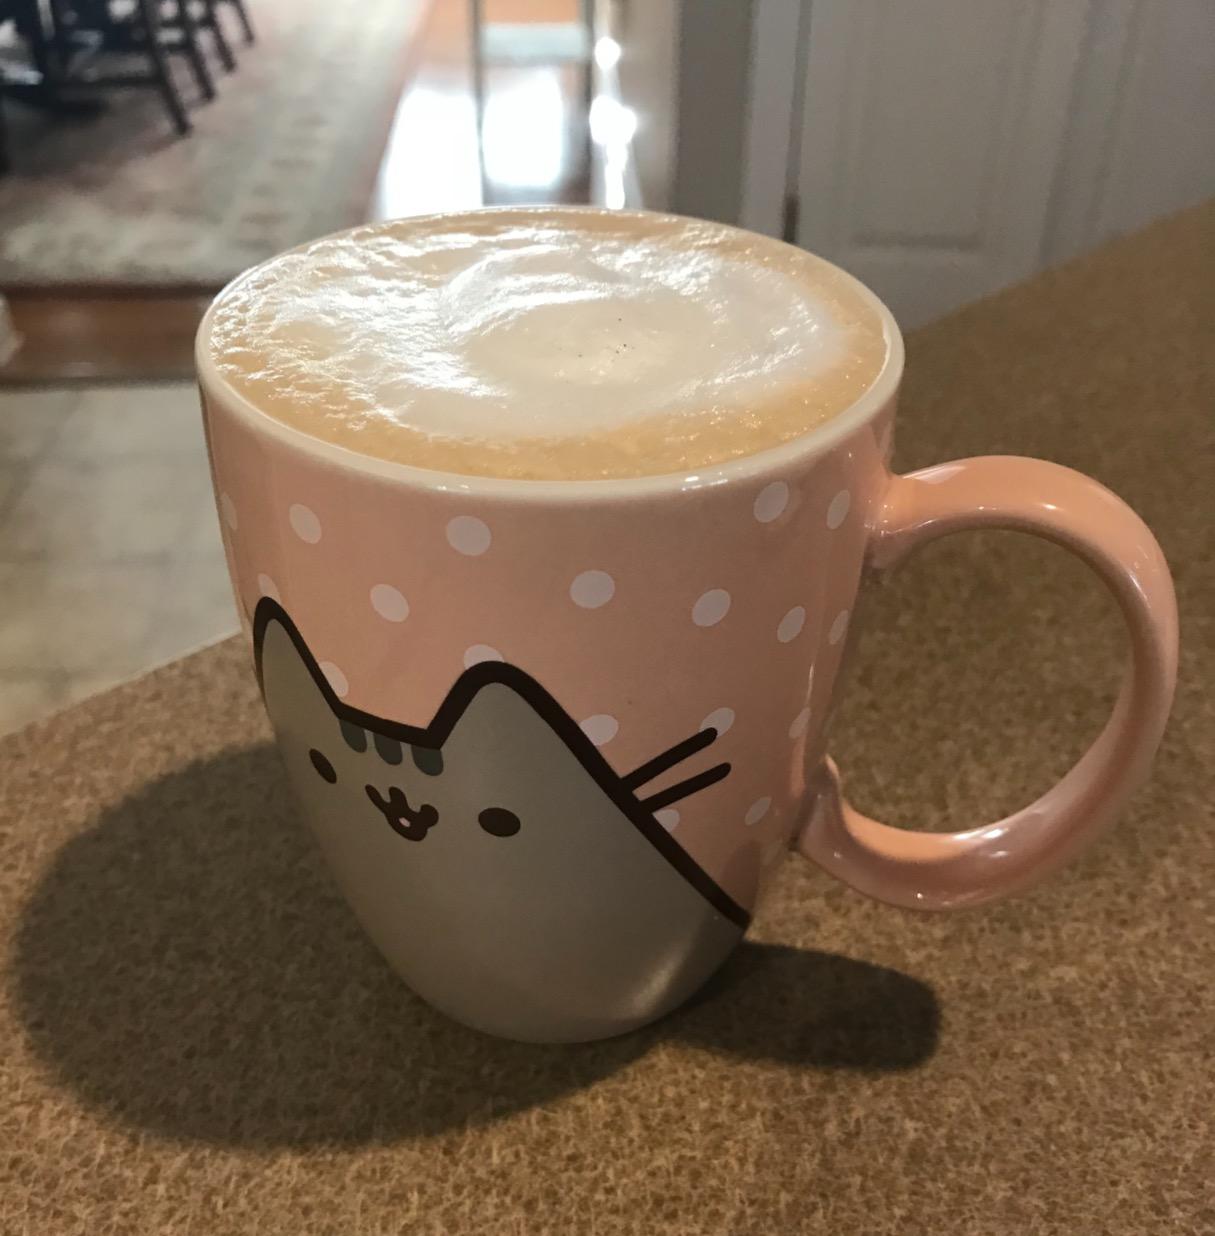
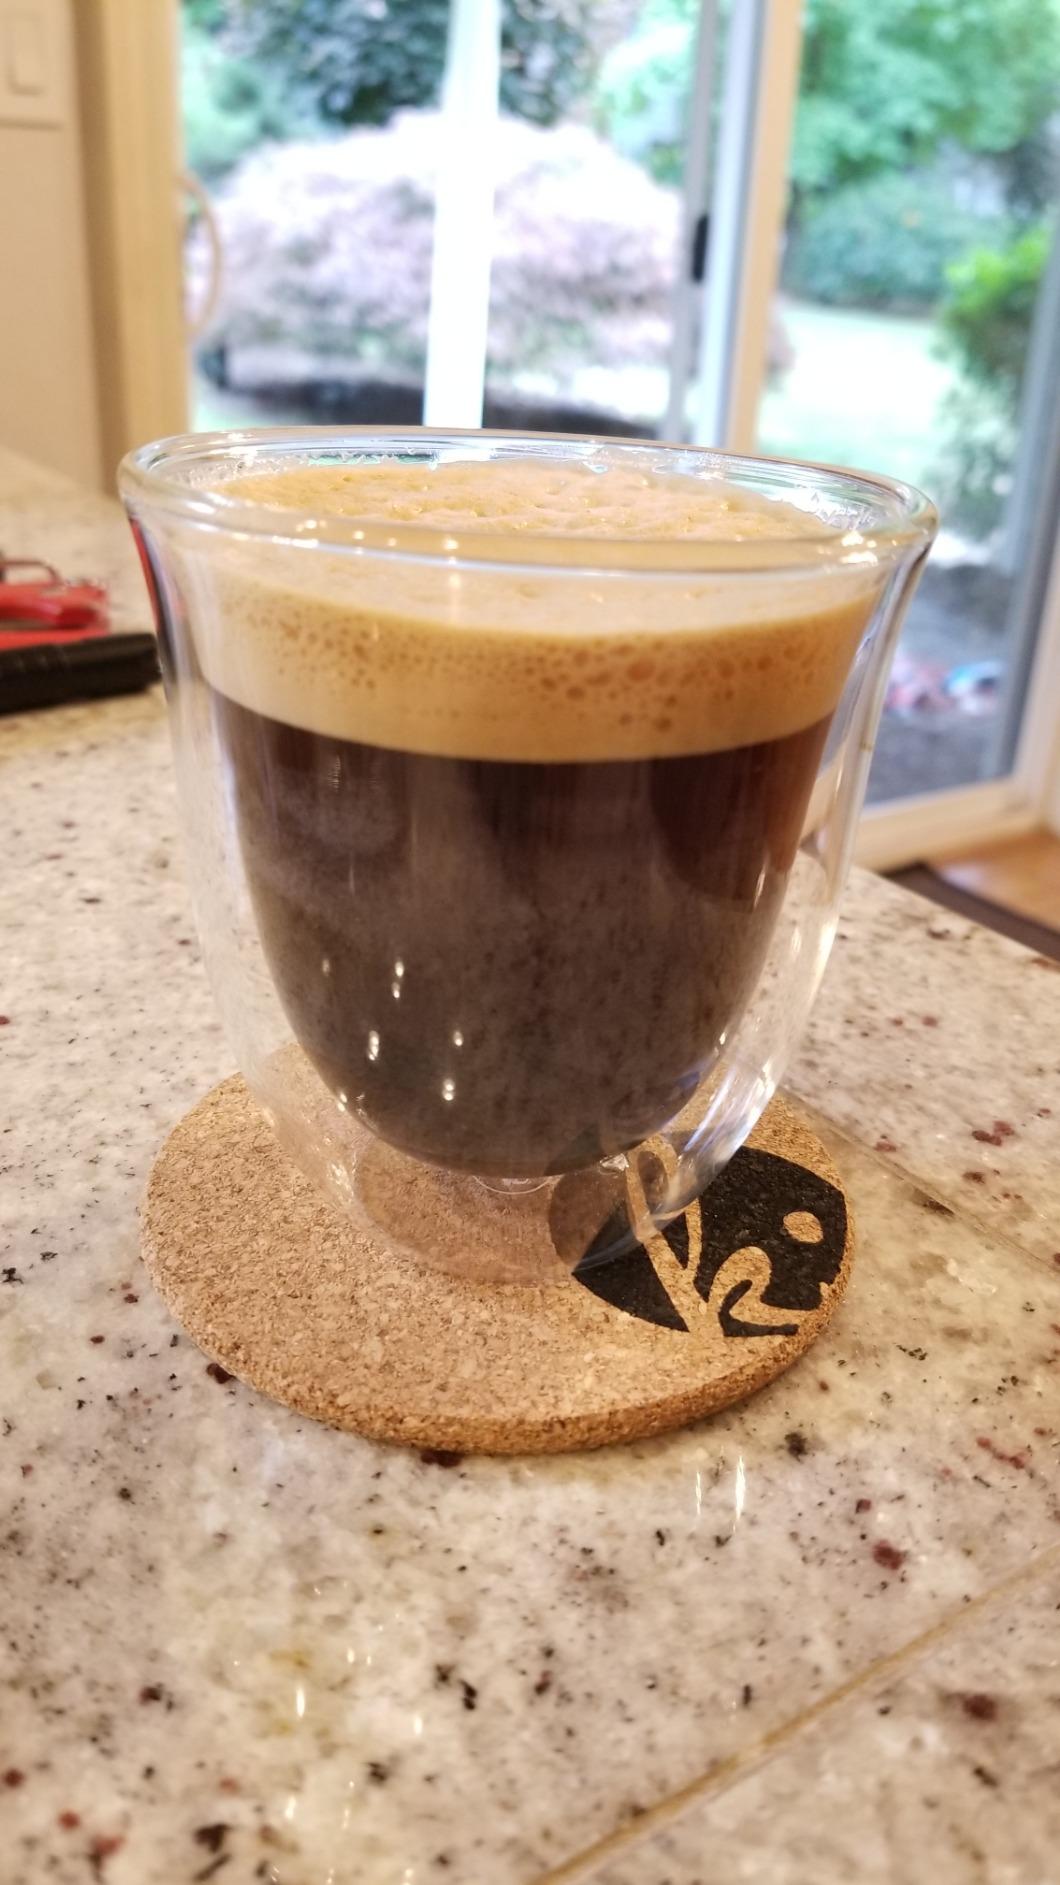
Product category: items_mug
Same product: no